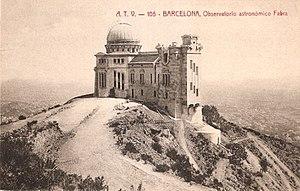
Observatoire astronomique Fabra (fondé en 1904), Barcelone, carte postale ancienne.
Juan Vernet est un historien des sciences et arabisant espagnol, né en 1923 et mort en 2011, professeur à l'université de Barcelone pendant plus de trente ans.